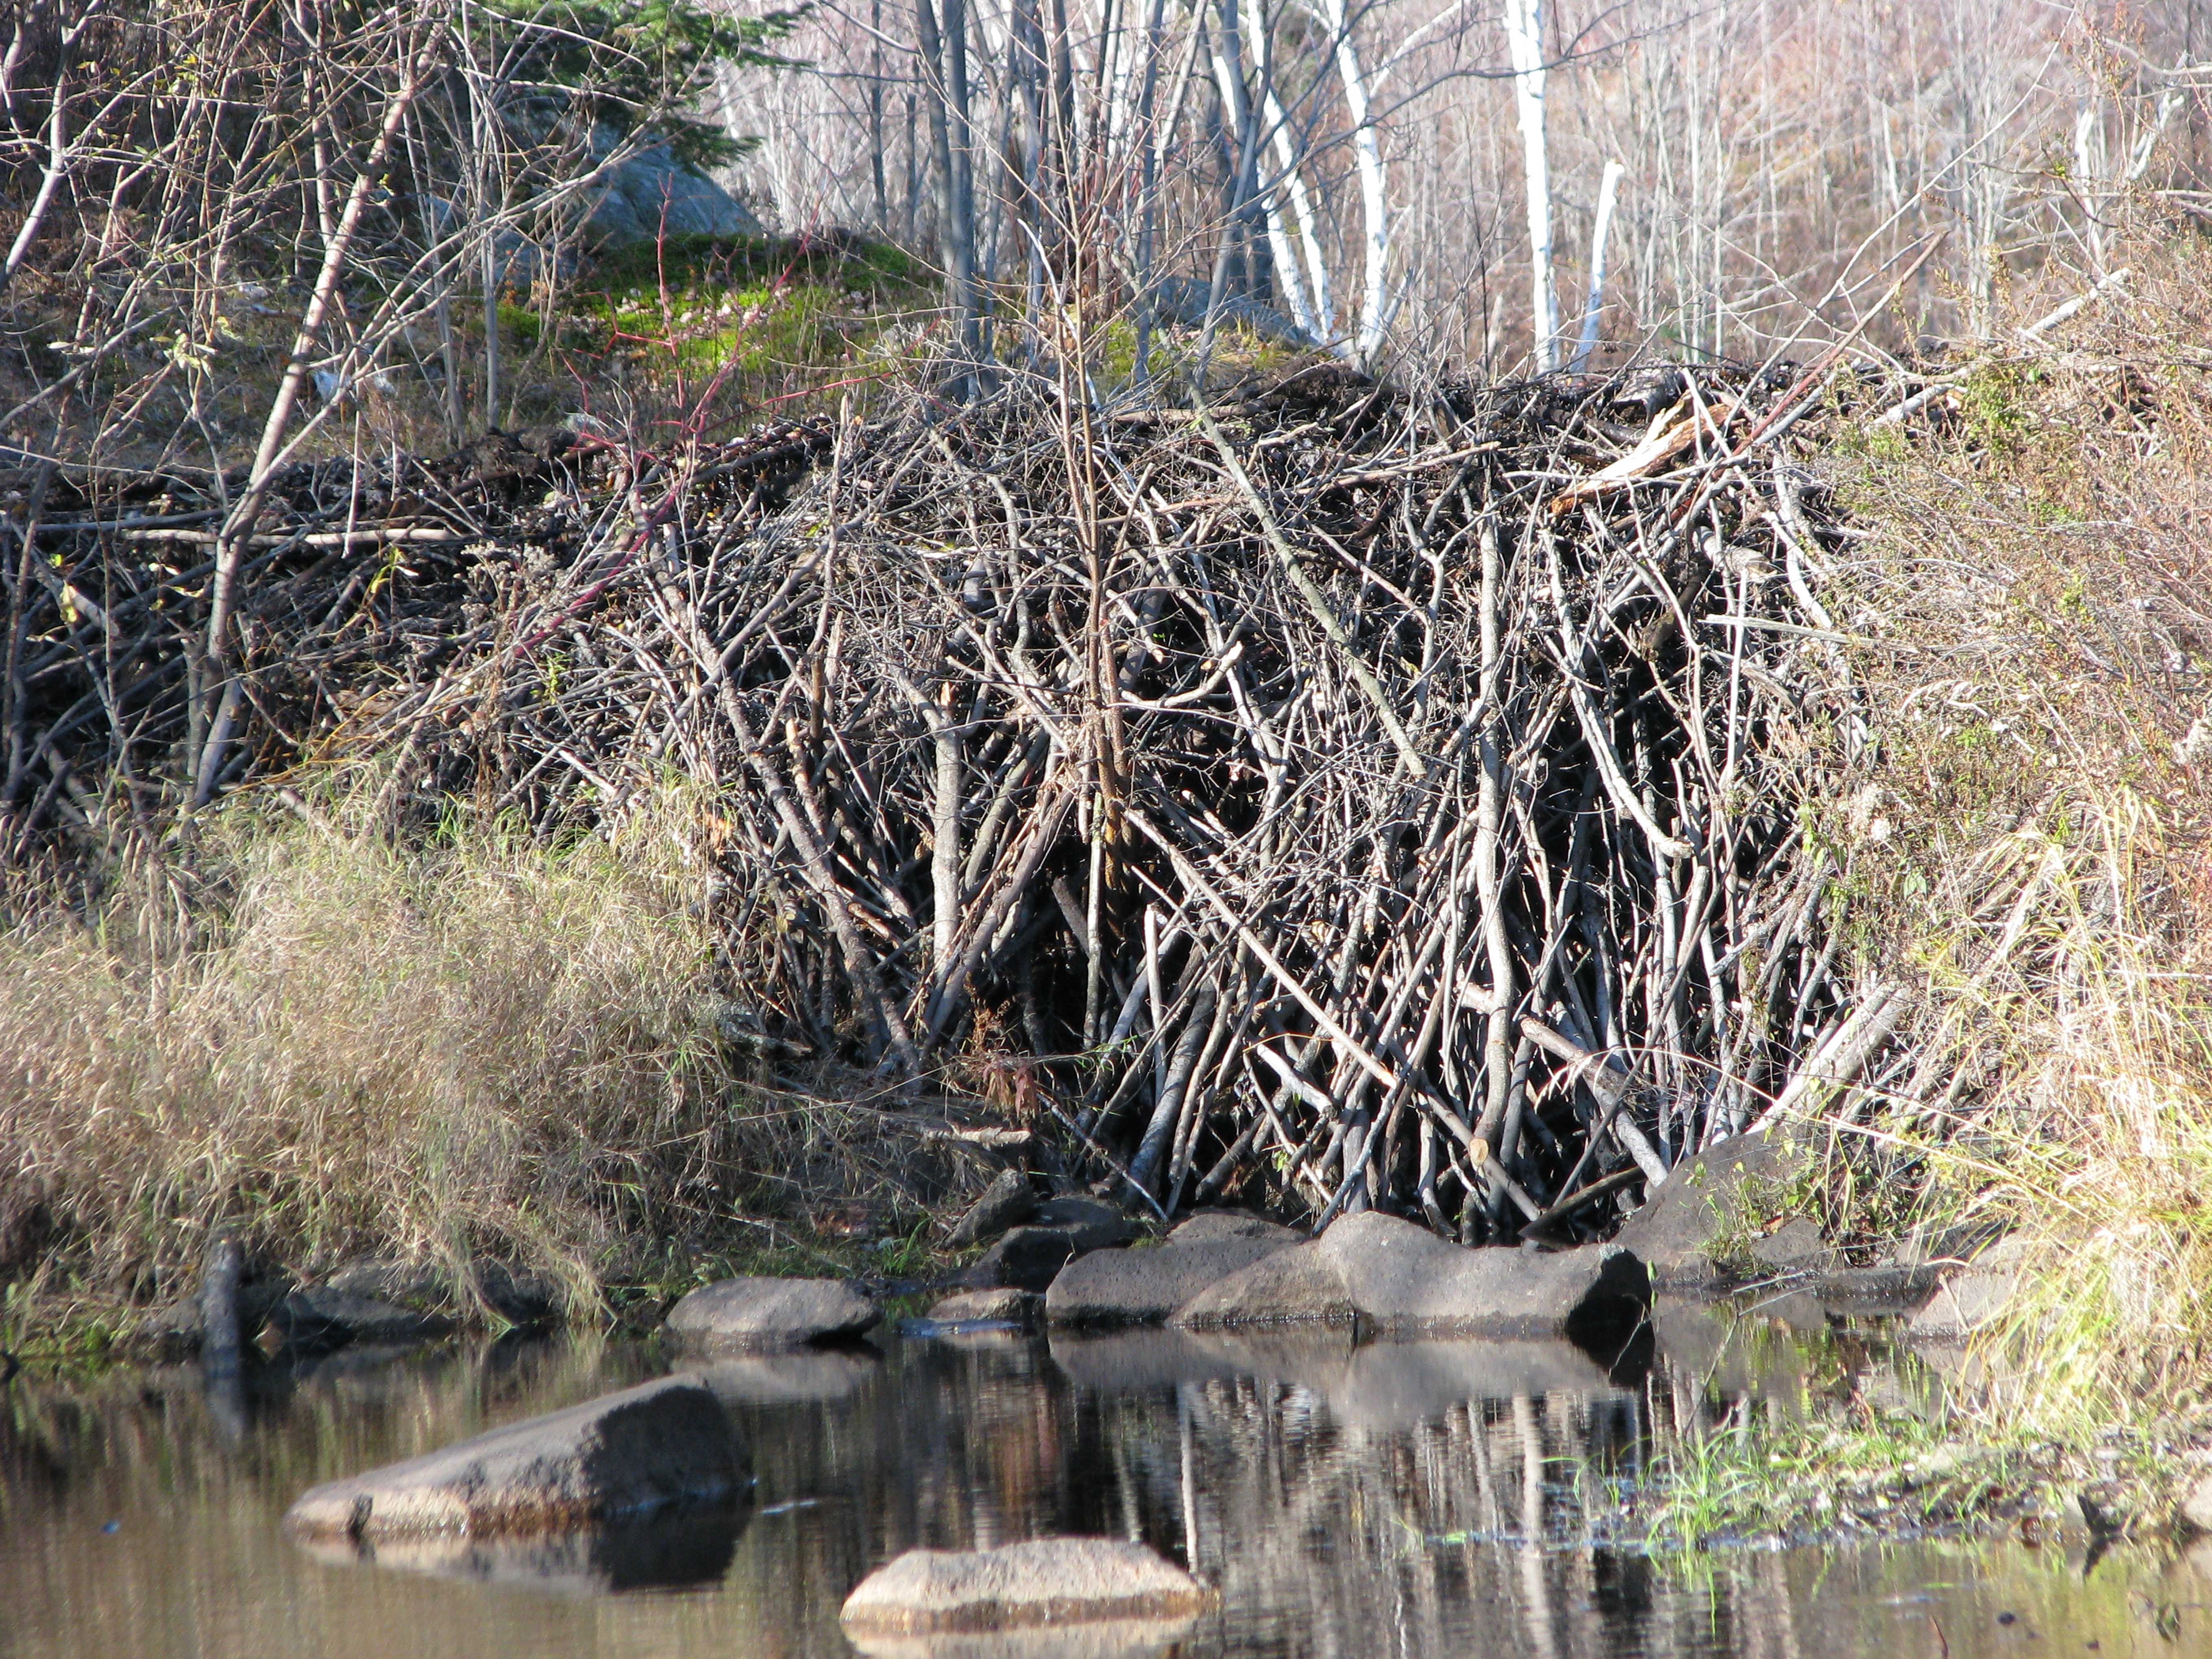
swamp, wilderness, pond, wildlife, stream, close up, canada, wetland, ontario, habitat, deer rock lake, beaver dam